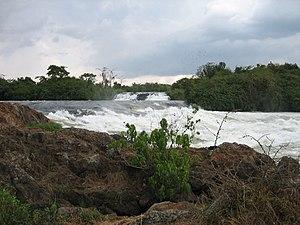
Le barrage de Bujagali est un barrage situé en Ouganda sur le Nil blanc. Sa construction a démarré en 2007 et s'est achevée en 2012. Il a eu un coût de 900 millions de dollars. Il a été financé par plusieurs banques de développement. Il a une capacité hydroélectrique de 250 MW. Il a été inauguré par Yoweri Museveni.